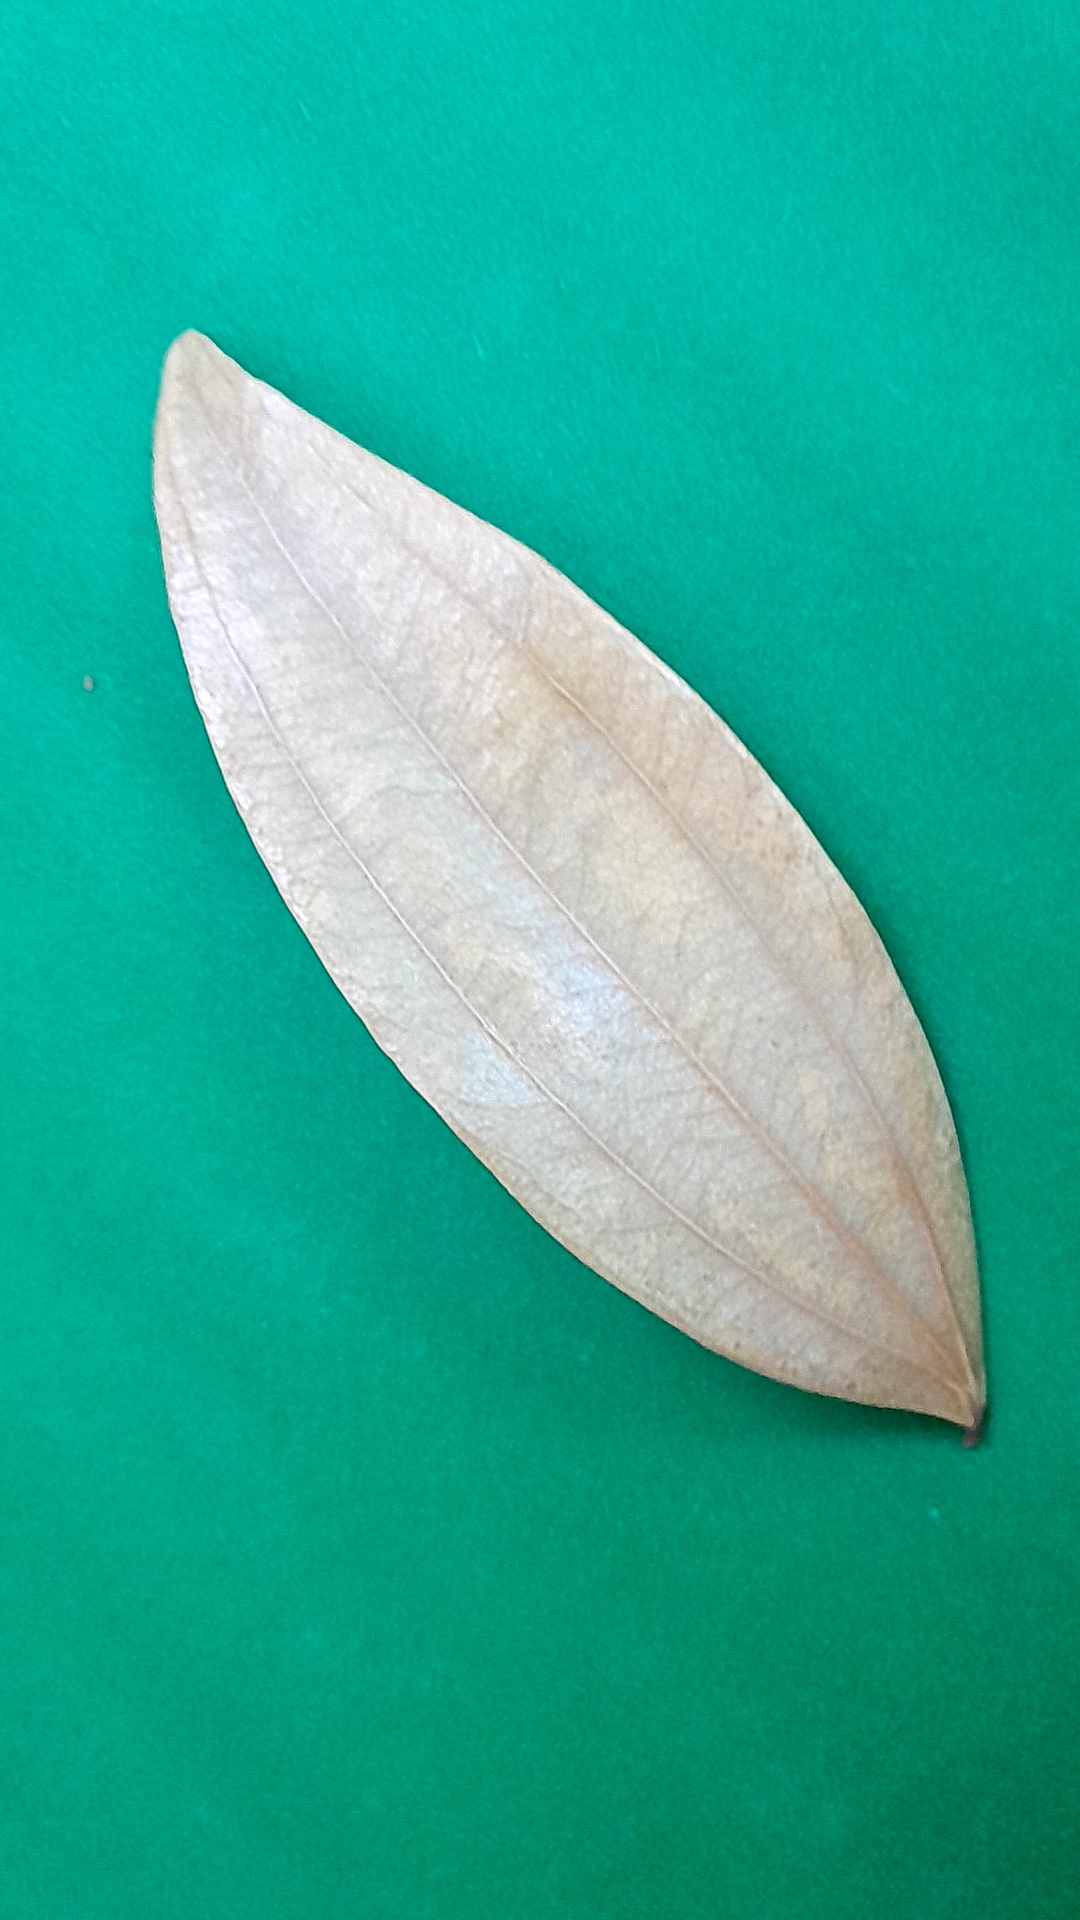
Label: Dry Leaf